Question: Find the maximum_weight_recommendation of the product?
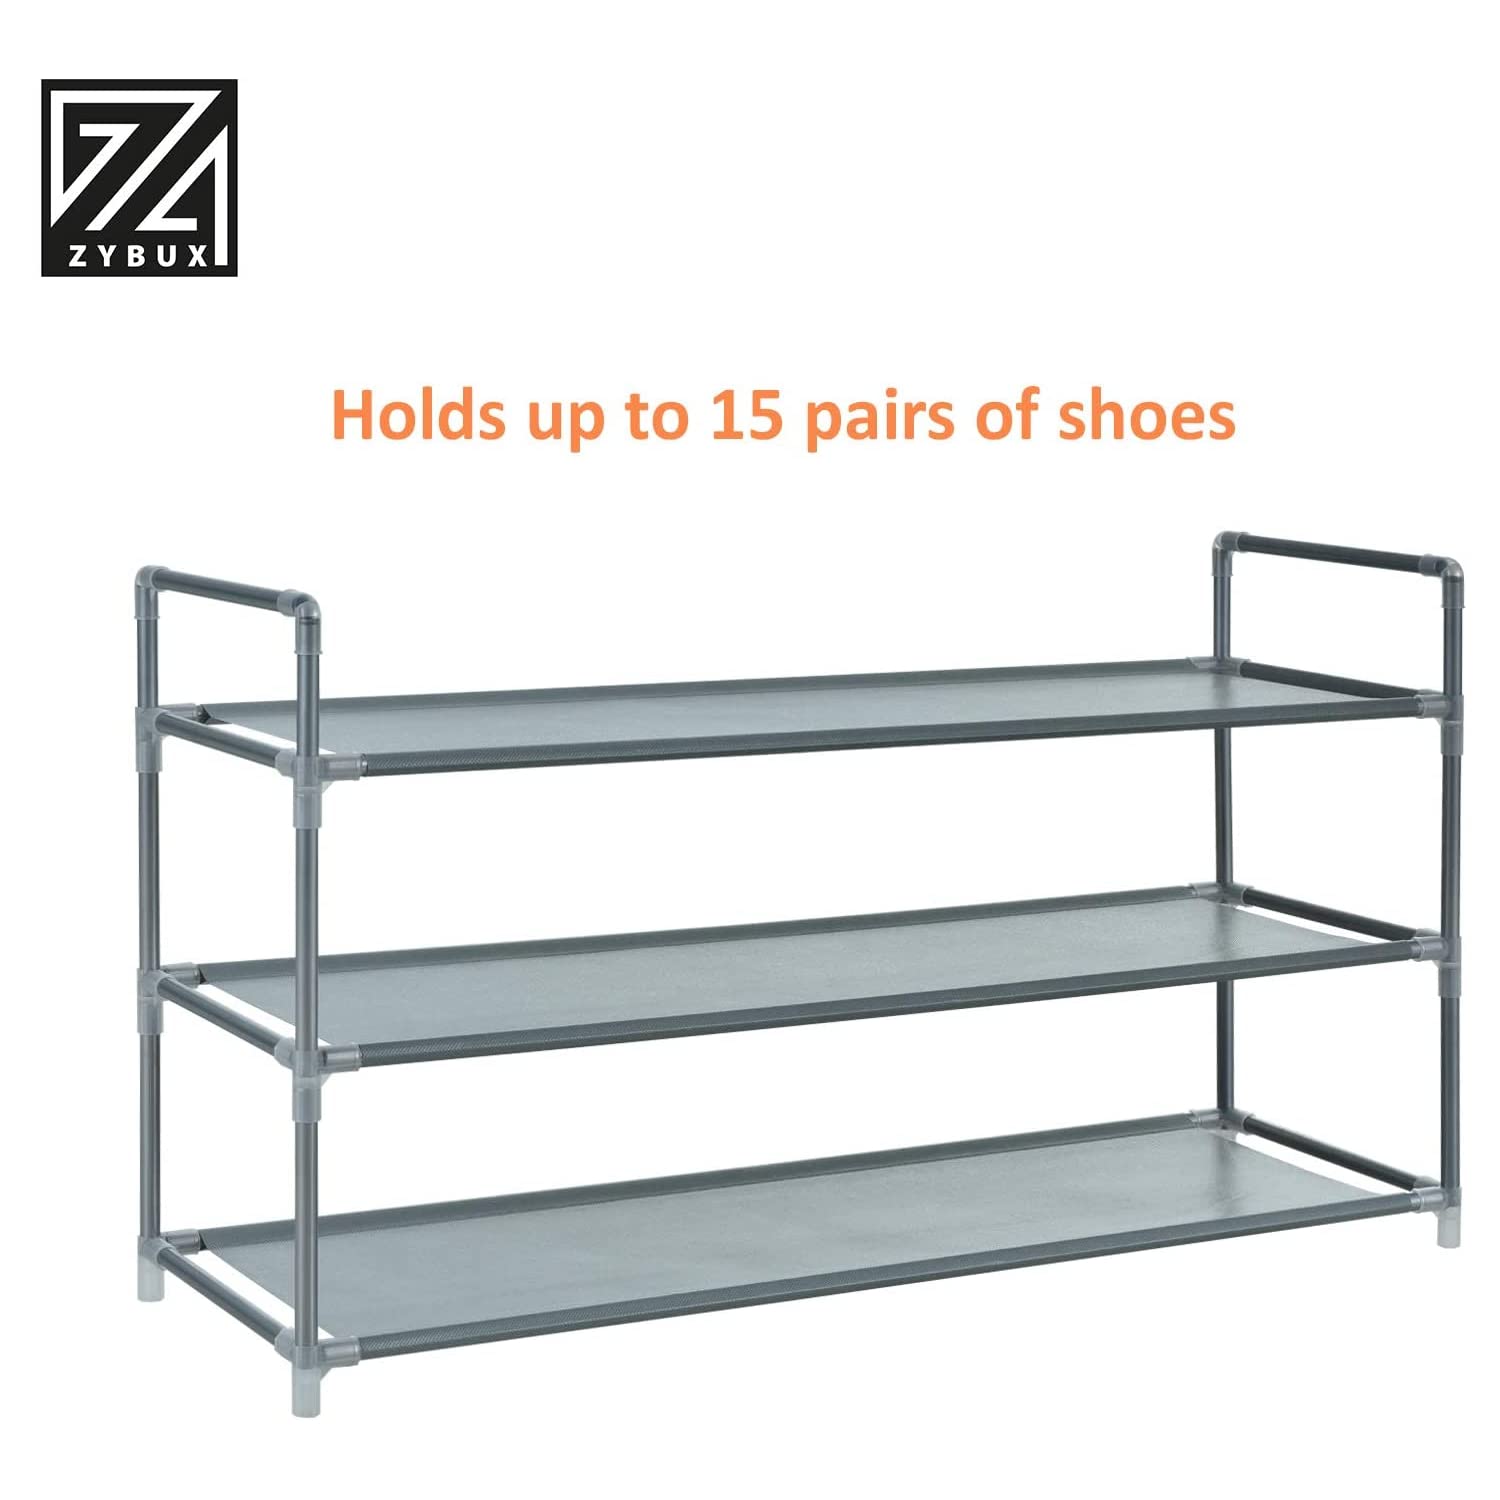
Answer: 15.0 ton